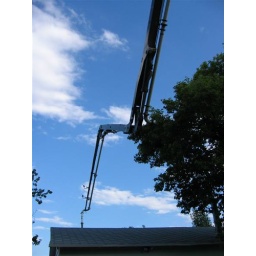
It can reach over our house and still hit a wall 85 feet from teh curb!